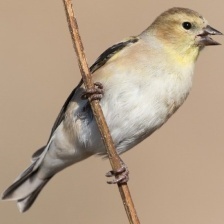
Species: AMERICAN GOLDFINCH
Scientific name: SPINUS TRISTIS
ImageNet parent category: goldfinch